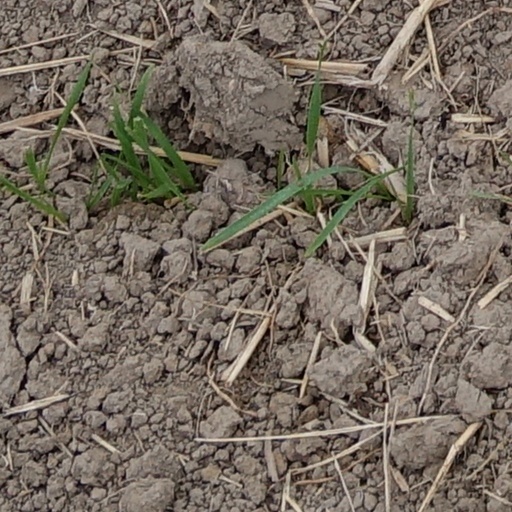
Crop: wheat